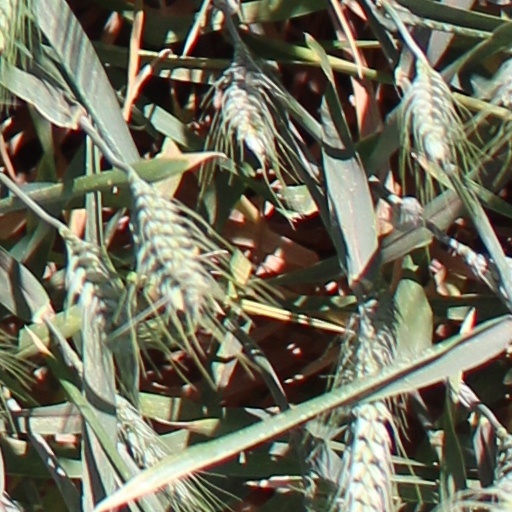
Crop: wheat